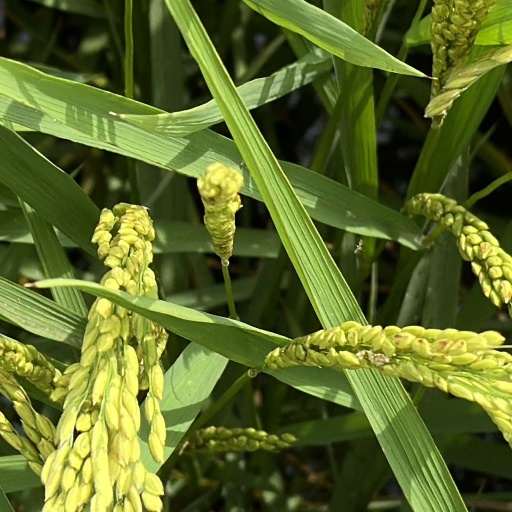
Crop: rice